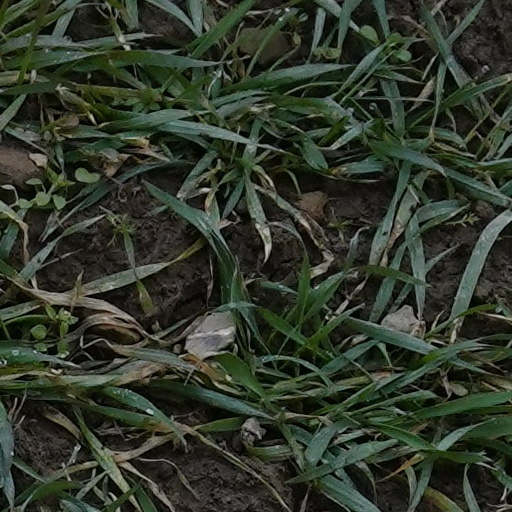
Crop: wheat